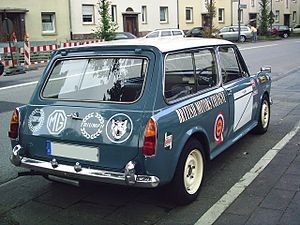
BMC ADO16 / Billeder
BMC ADO16 er en serie personbiler, fremstillet af British Motor Corporation mellem 1962 og 1974.